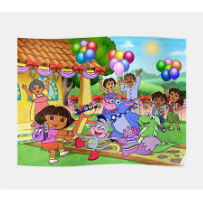
Portrait style: Cartoon Portrait